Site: brandenburg
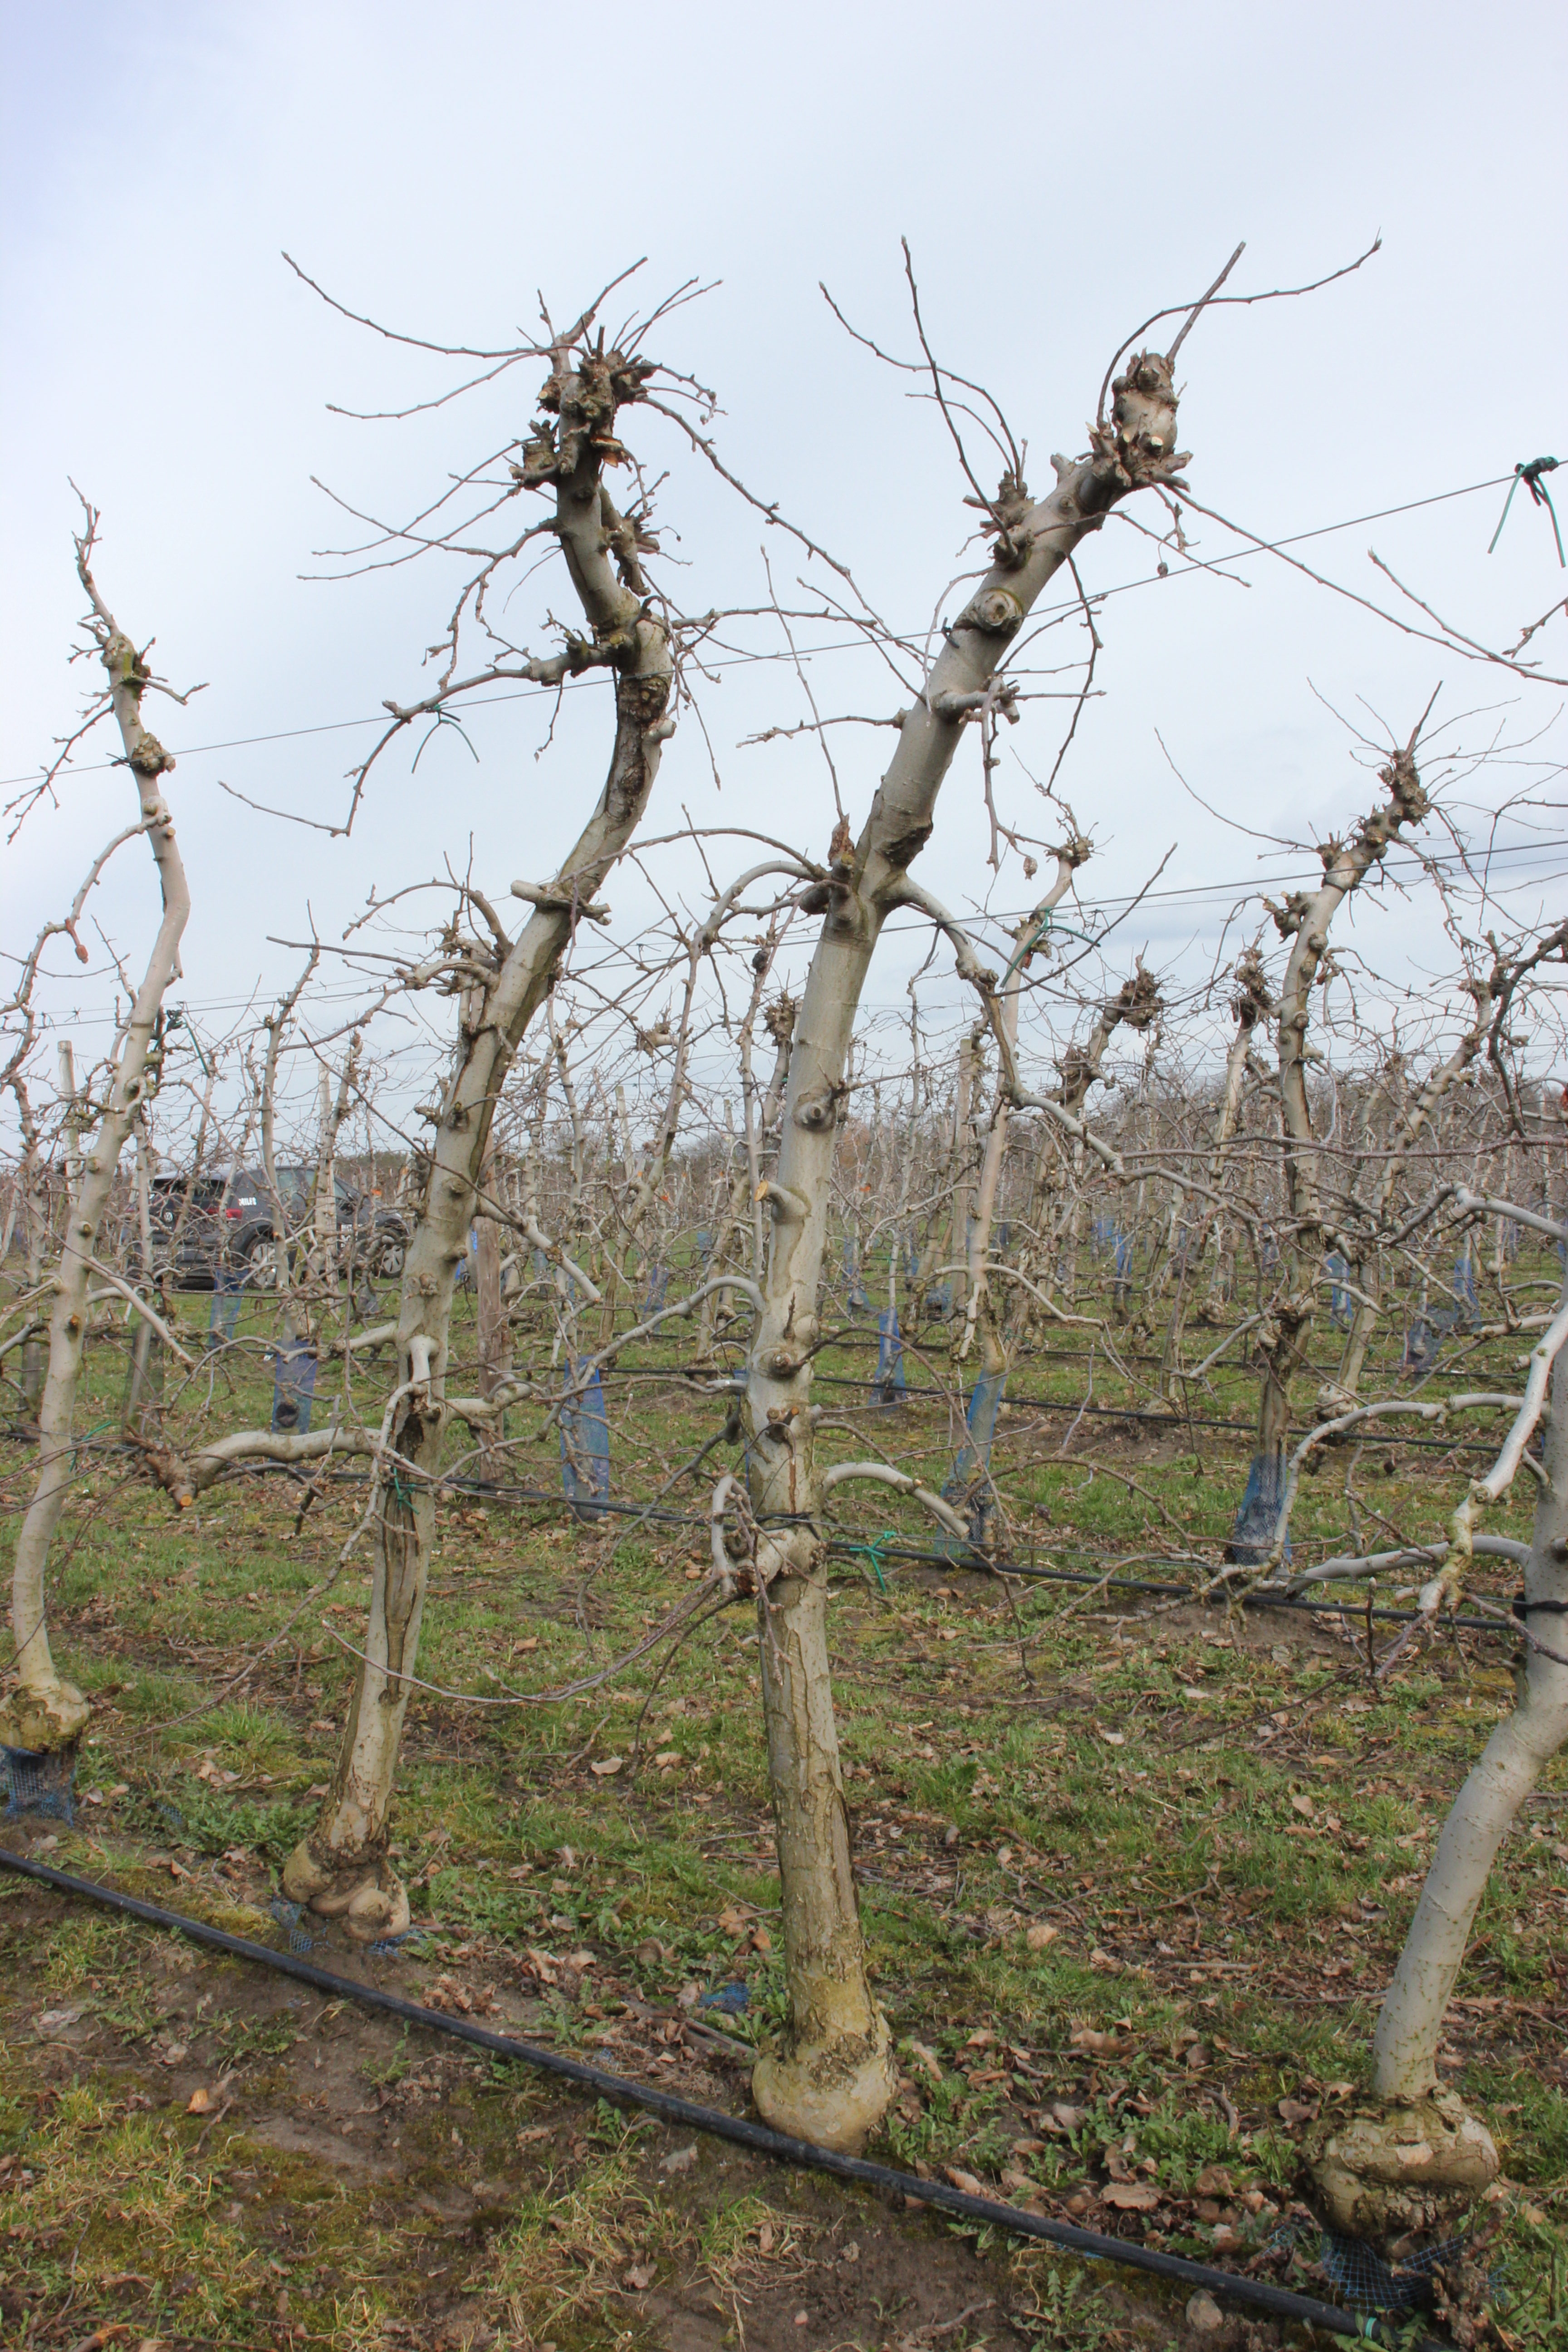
Growth stage (BBCH 01): Bud development